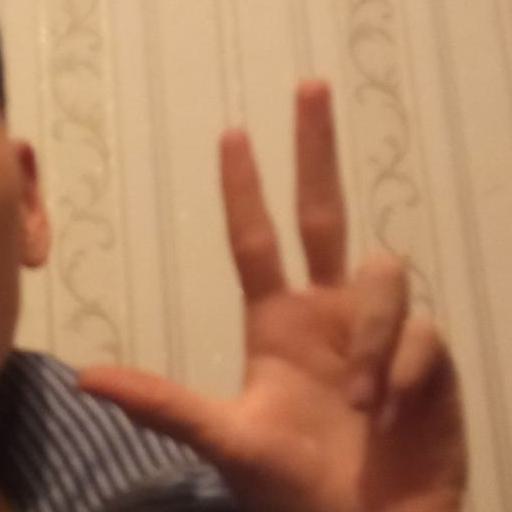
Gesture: three2